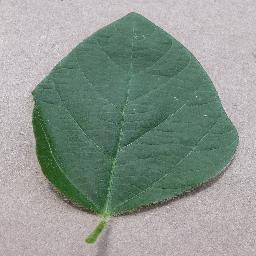
Label: Soybean___healthy